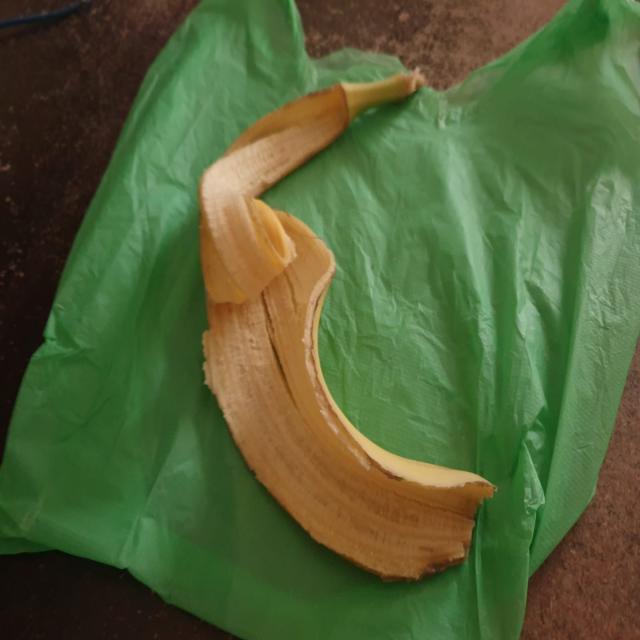
Label: bananas